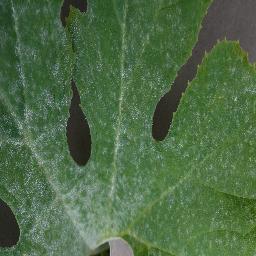
Label: Squash___Powdery_mildew